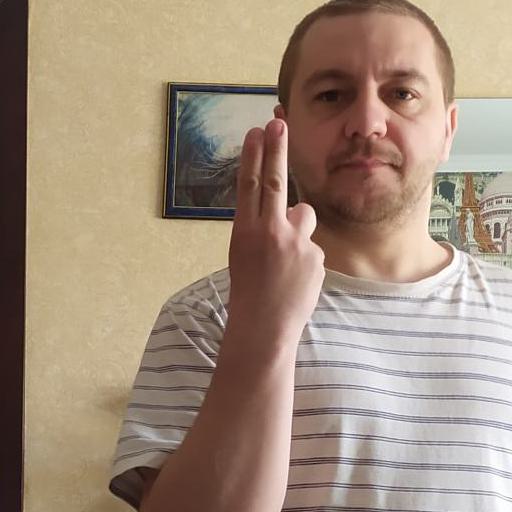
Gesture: two_up_inverted